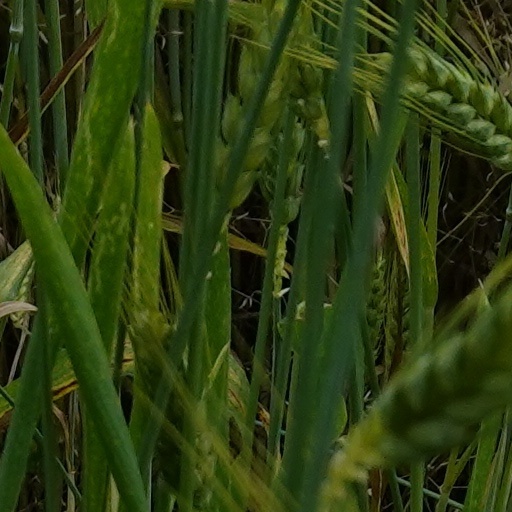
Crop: wheat